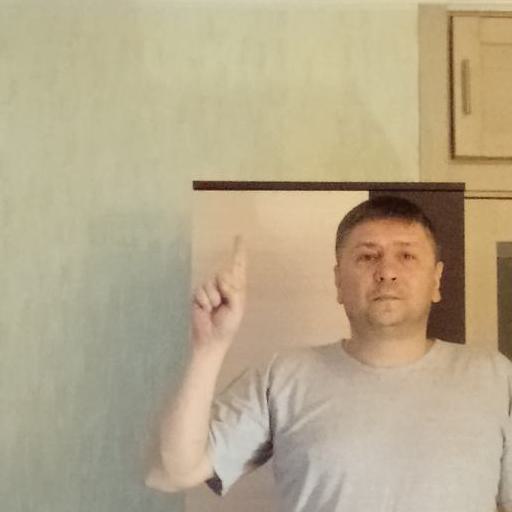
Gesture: one